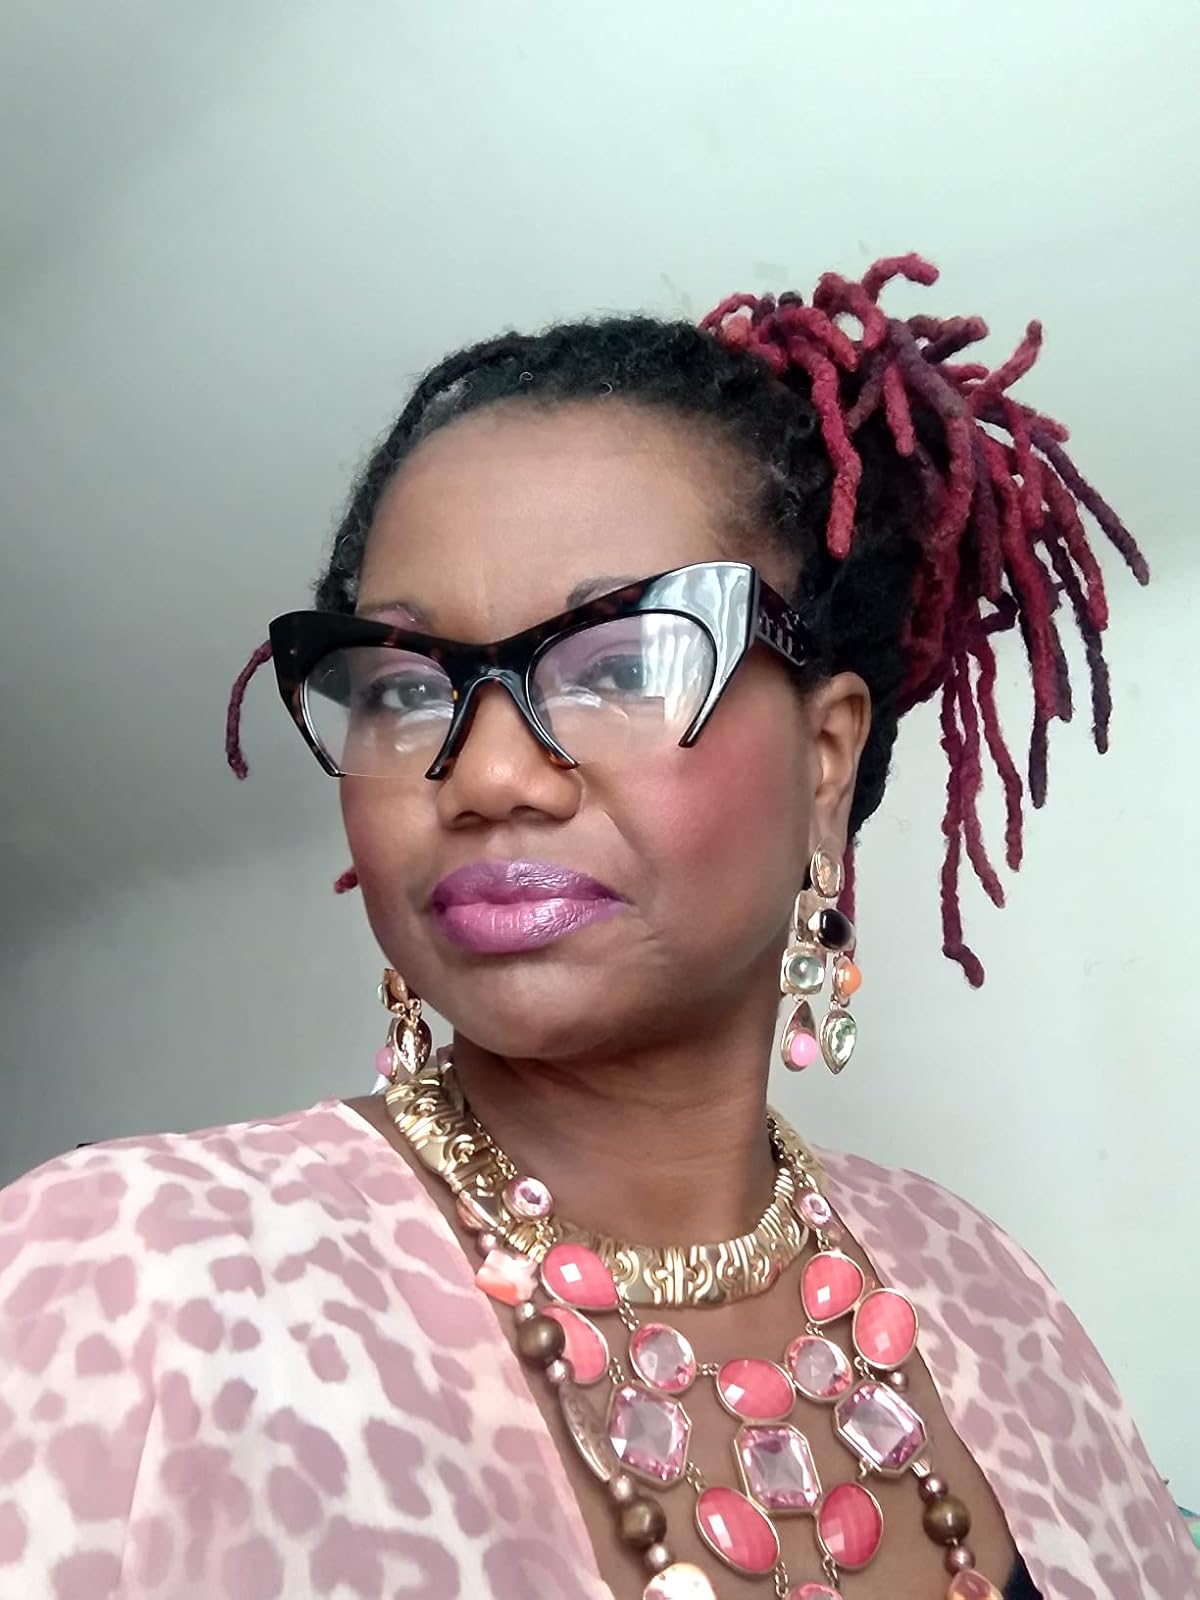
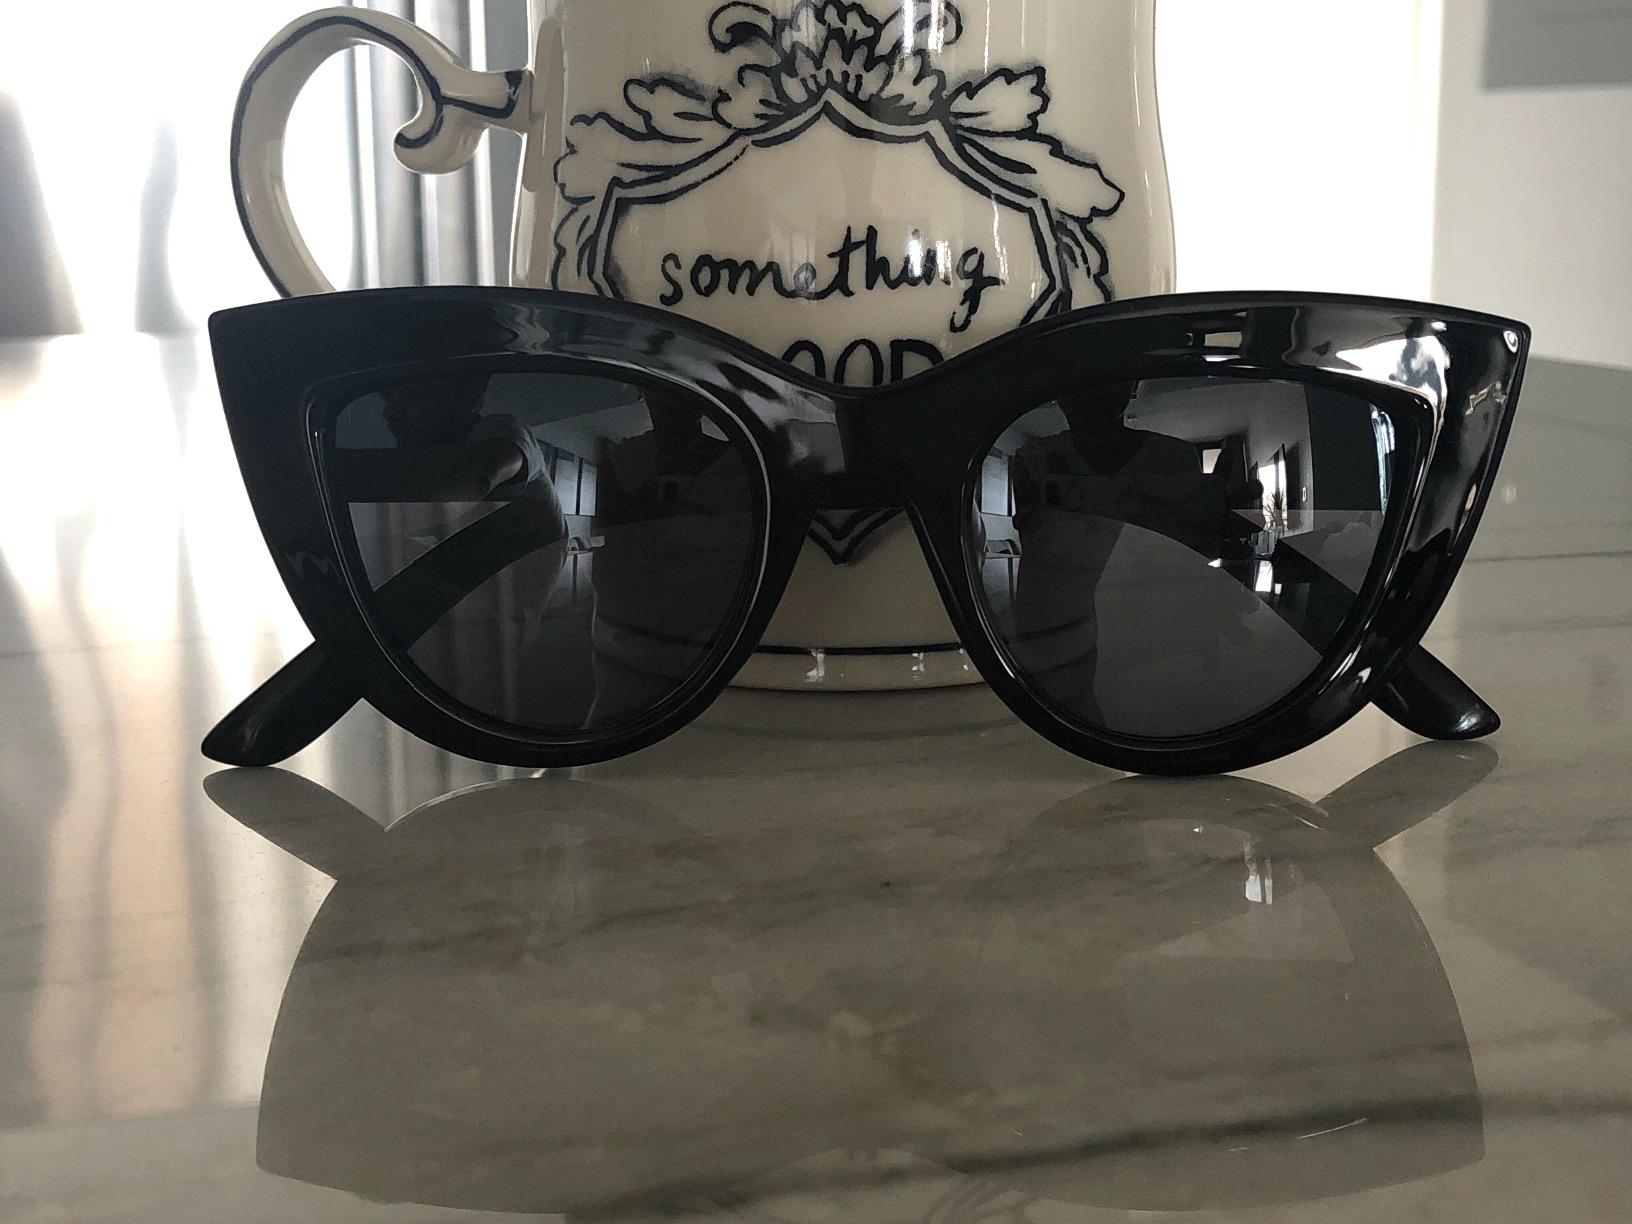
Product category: accessories_sunglasses
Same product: no